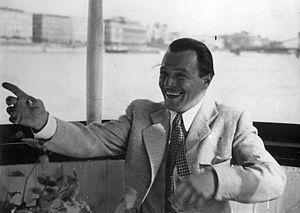
Pál Jávor est un acteur hongrois considéré comme la première star cinématographique de son pays.